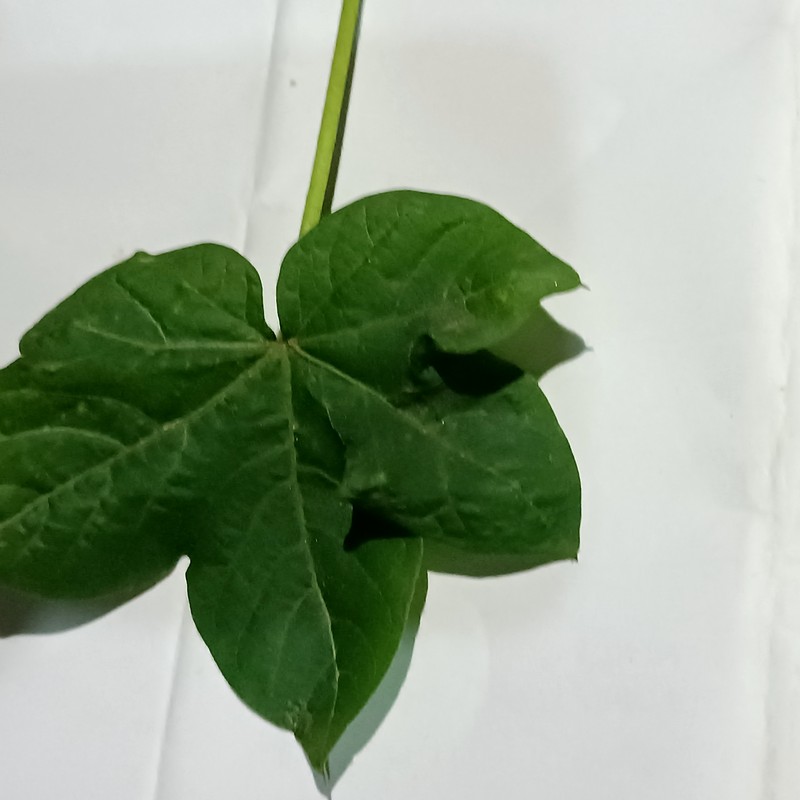
Label: Curl Virus